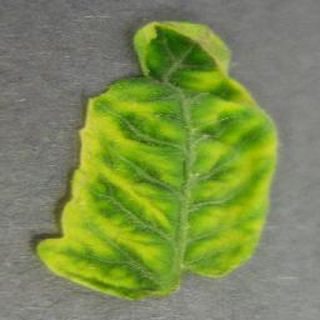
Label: tomato_yellow_leaf_curl_virus